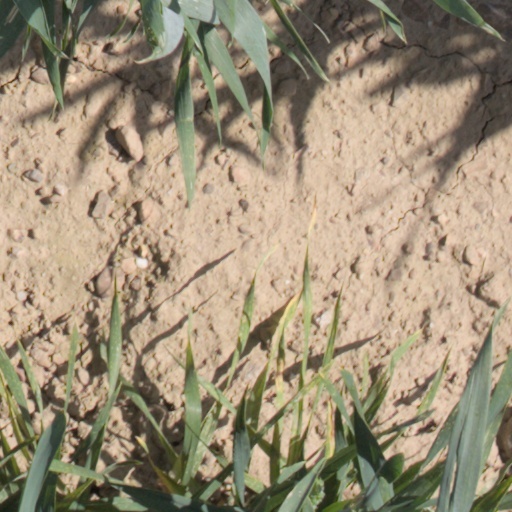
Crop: wheat